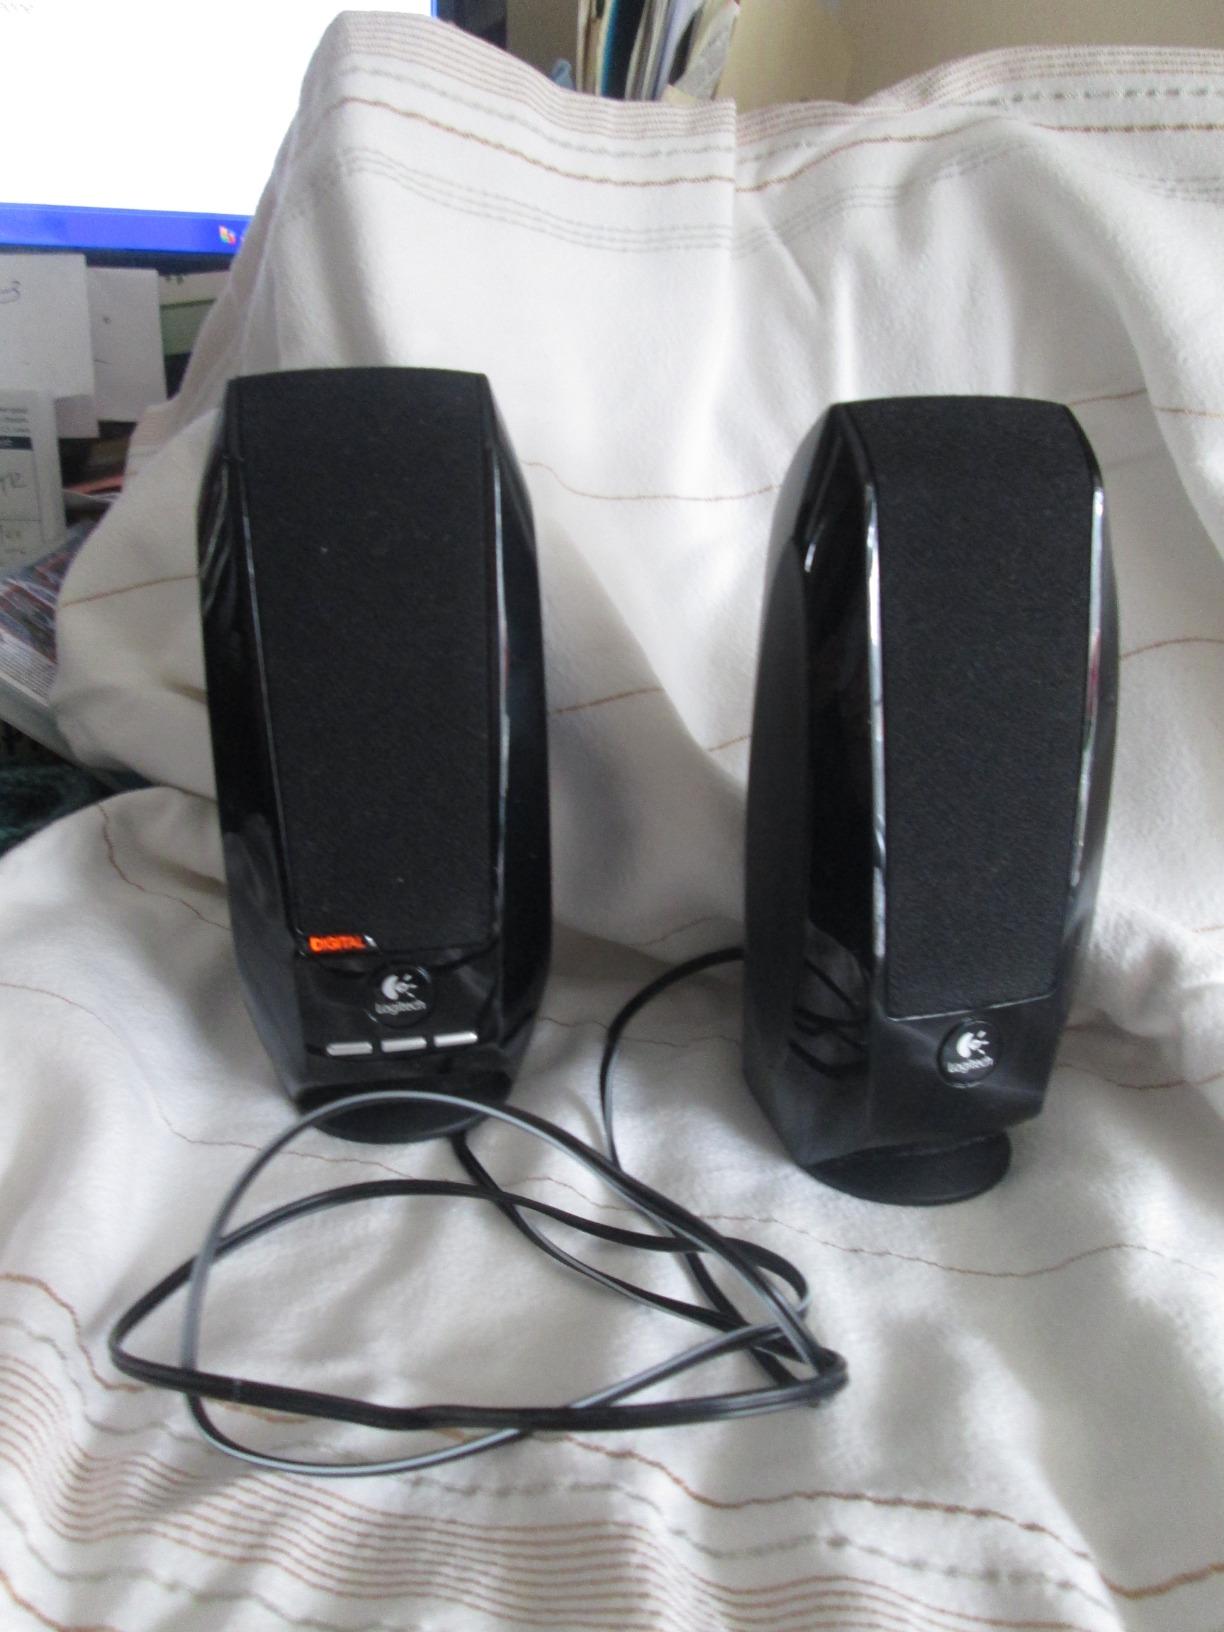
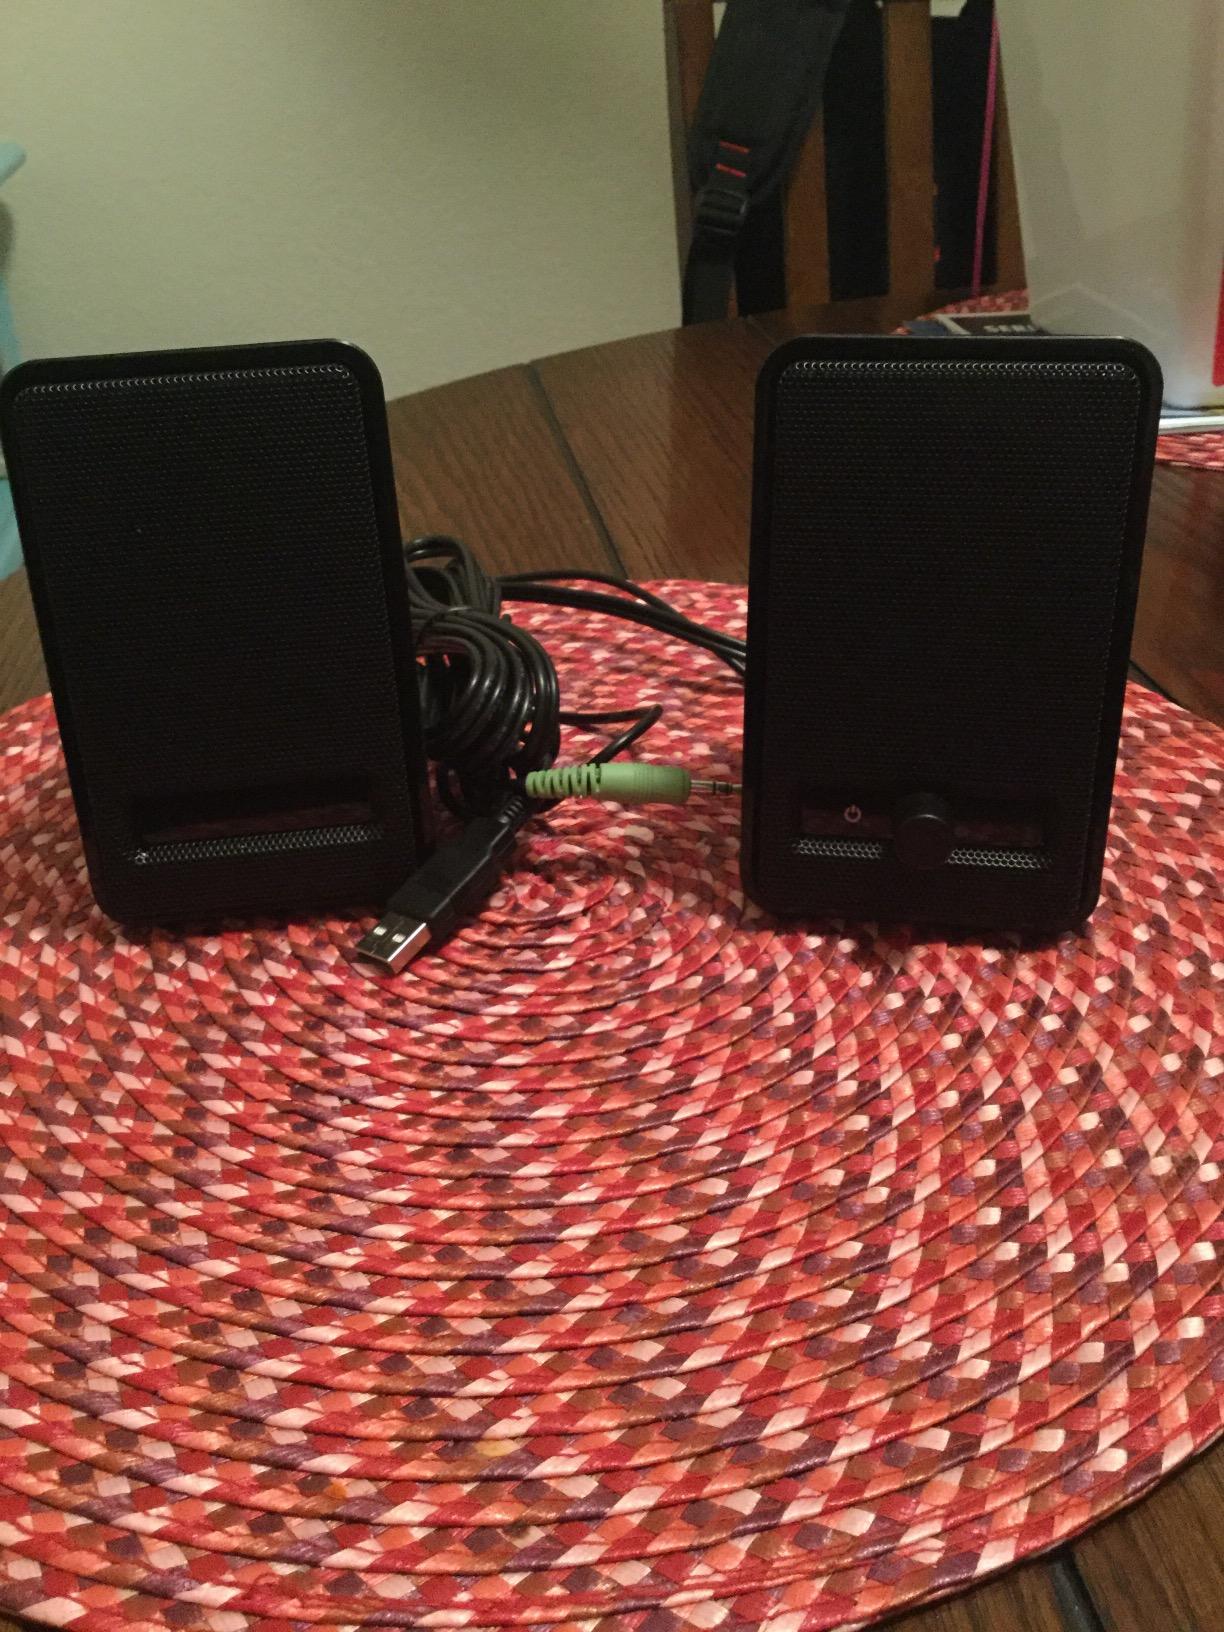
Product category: speaker
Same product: no